Niane Sivongxay

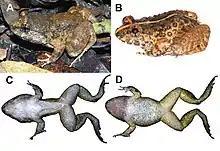
Limnonectes savan

Sivongxay studied in the former USSR for her undergraduate and Masters qualifications, before studying for a PhD at Khon Kaen University in Thailand, where she specialised in zooplankton. She is a National Expert on zooplankton and works as part of the Ecological Health Monitoring initiative in the Lower Mekong basin. From 2013 to 2017 she was a co-investigator on the project 'Biodiversity and conservation in the Lower Mekong: empowering female herpetologists through capacity building and regional networking'. As the project lead in Laos, she led eighteen field expeditions to record amphibians in the region.